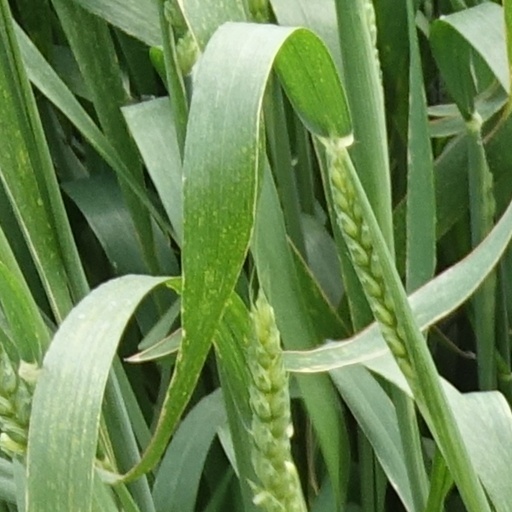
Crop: wheat